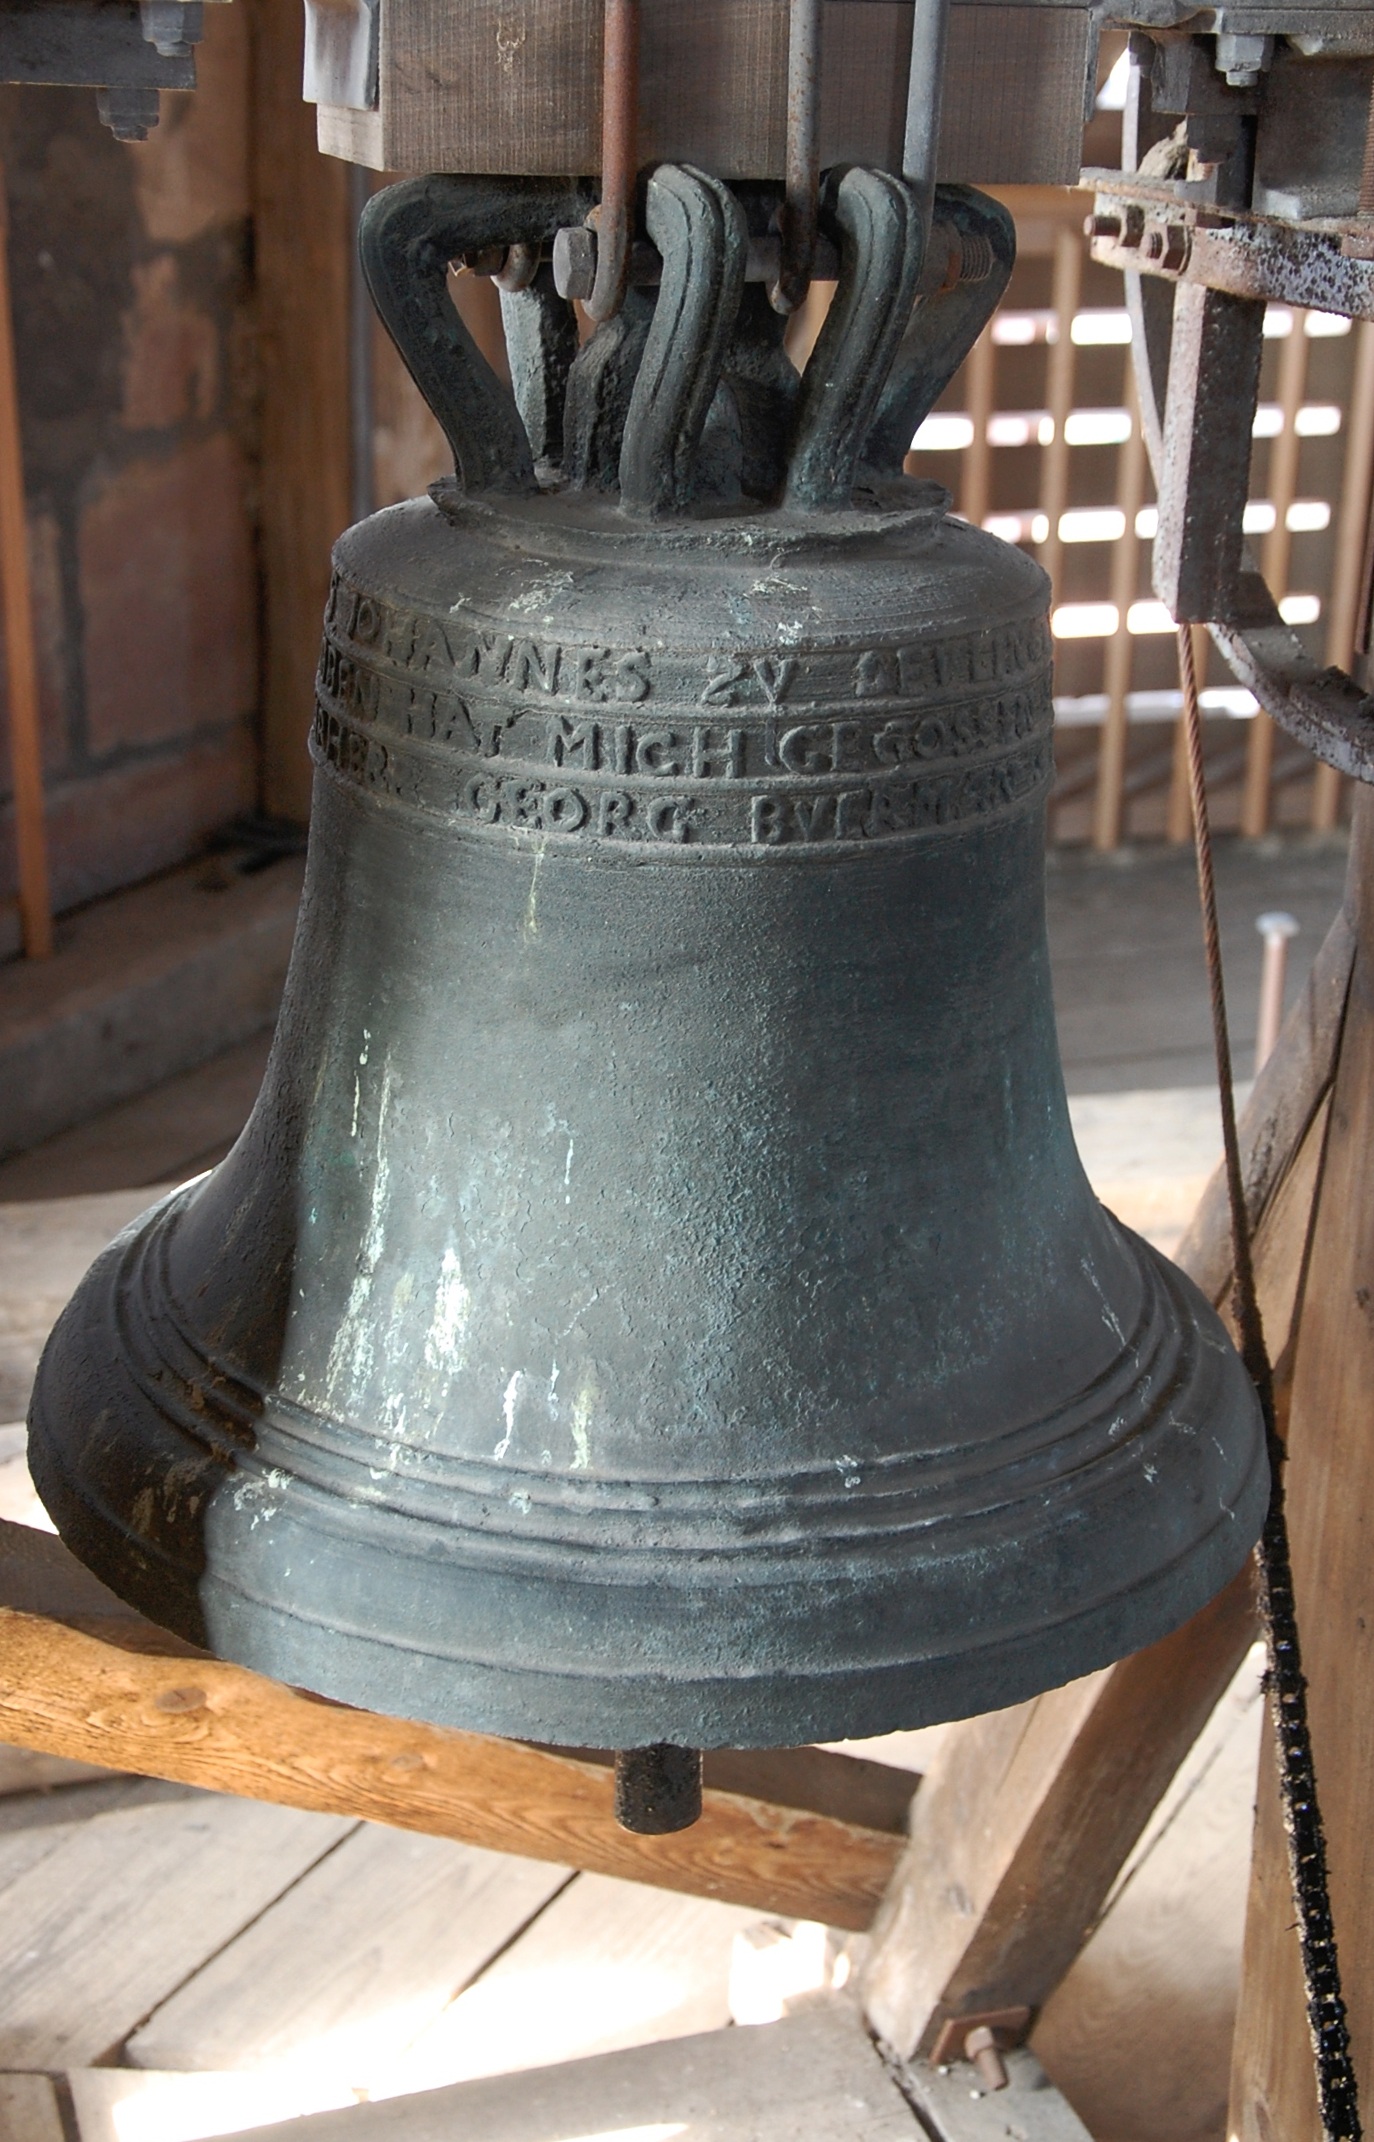
ring, bell, musical instrument, church bell, percussion, carillon, man made object